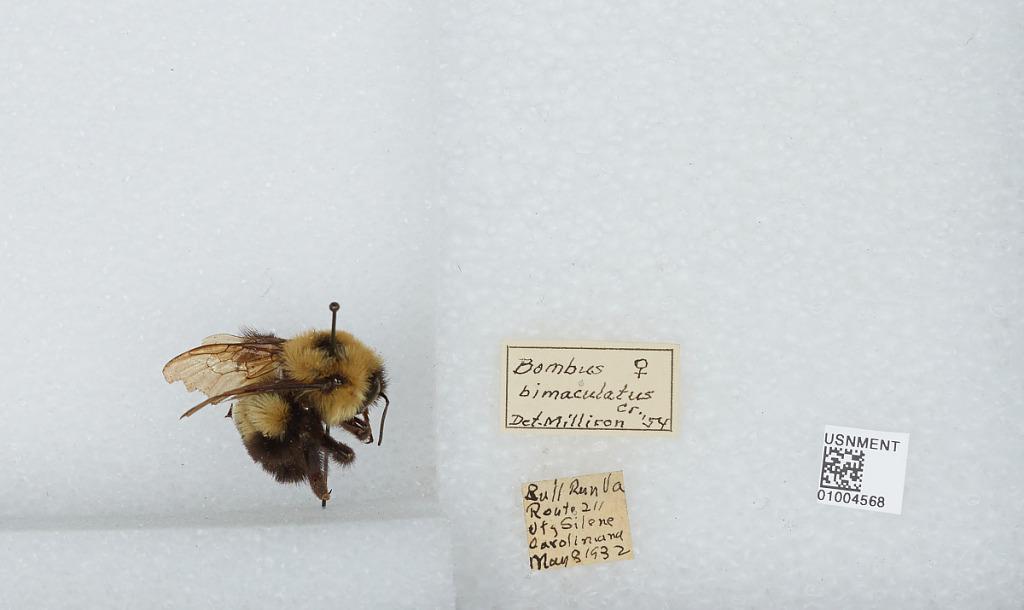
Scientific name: Bombus (Pyrobombus) bimaculatus Cresson
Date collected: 1932-5-8
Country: United States
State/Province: Virginia
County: Fairfax
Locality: Bull Run, Route 211
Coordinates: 38.8172, -77.5275
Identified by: Milliron